Libellus de exordio

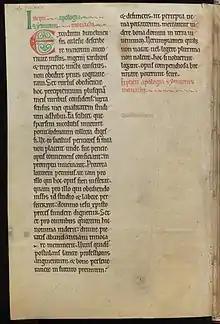
The preface to the "Libellus de exordio" in the Cambridge manuscript (MS Ff. i.27 p. 122)

The Libellus de exordio atque procursu istius, hoc est Dunhelmensis, ecclesie, in short Libellus de exordio, is a historical work of marked literary character composed and compiled in the early 12th-century and traditionally attributed to Symeon of Durham. It relates the history of bishopric and church of Durham and its predecessors at Lindisfarne and Chester-le-Street ("Cunecacestre"). It is sometimes also known as the Historia Dunelmensis ecclesiae (English: "History of the Church of Durham").